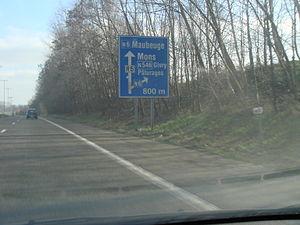
R5 à la jonction avec la N6
Le ring belge R5 est la ceinture périphérique autoroutière de la ville de Mons. Il a été planifié comme complet mais il manque un tronçon entre les sorties 4 et 7, ébauché dès les années 1970, aujourd'hui retiré du projet. La majeure partie de l'infrastructure, ouest, a été réalisée au milieu des années 1980. La courte branche orientale, mise en service de 1971 à 85 entre Obourg et Havré, a pris le nom de R5a.